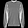
Label: Pullover